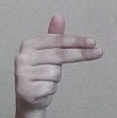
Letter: ghain